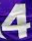
Number: 4